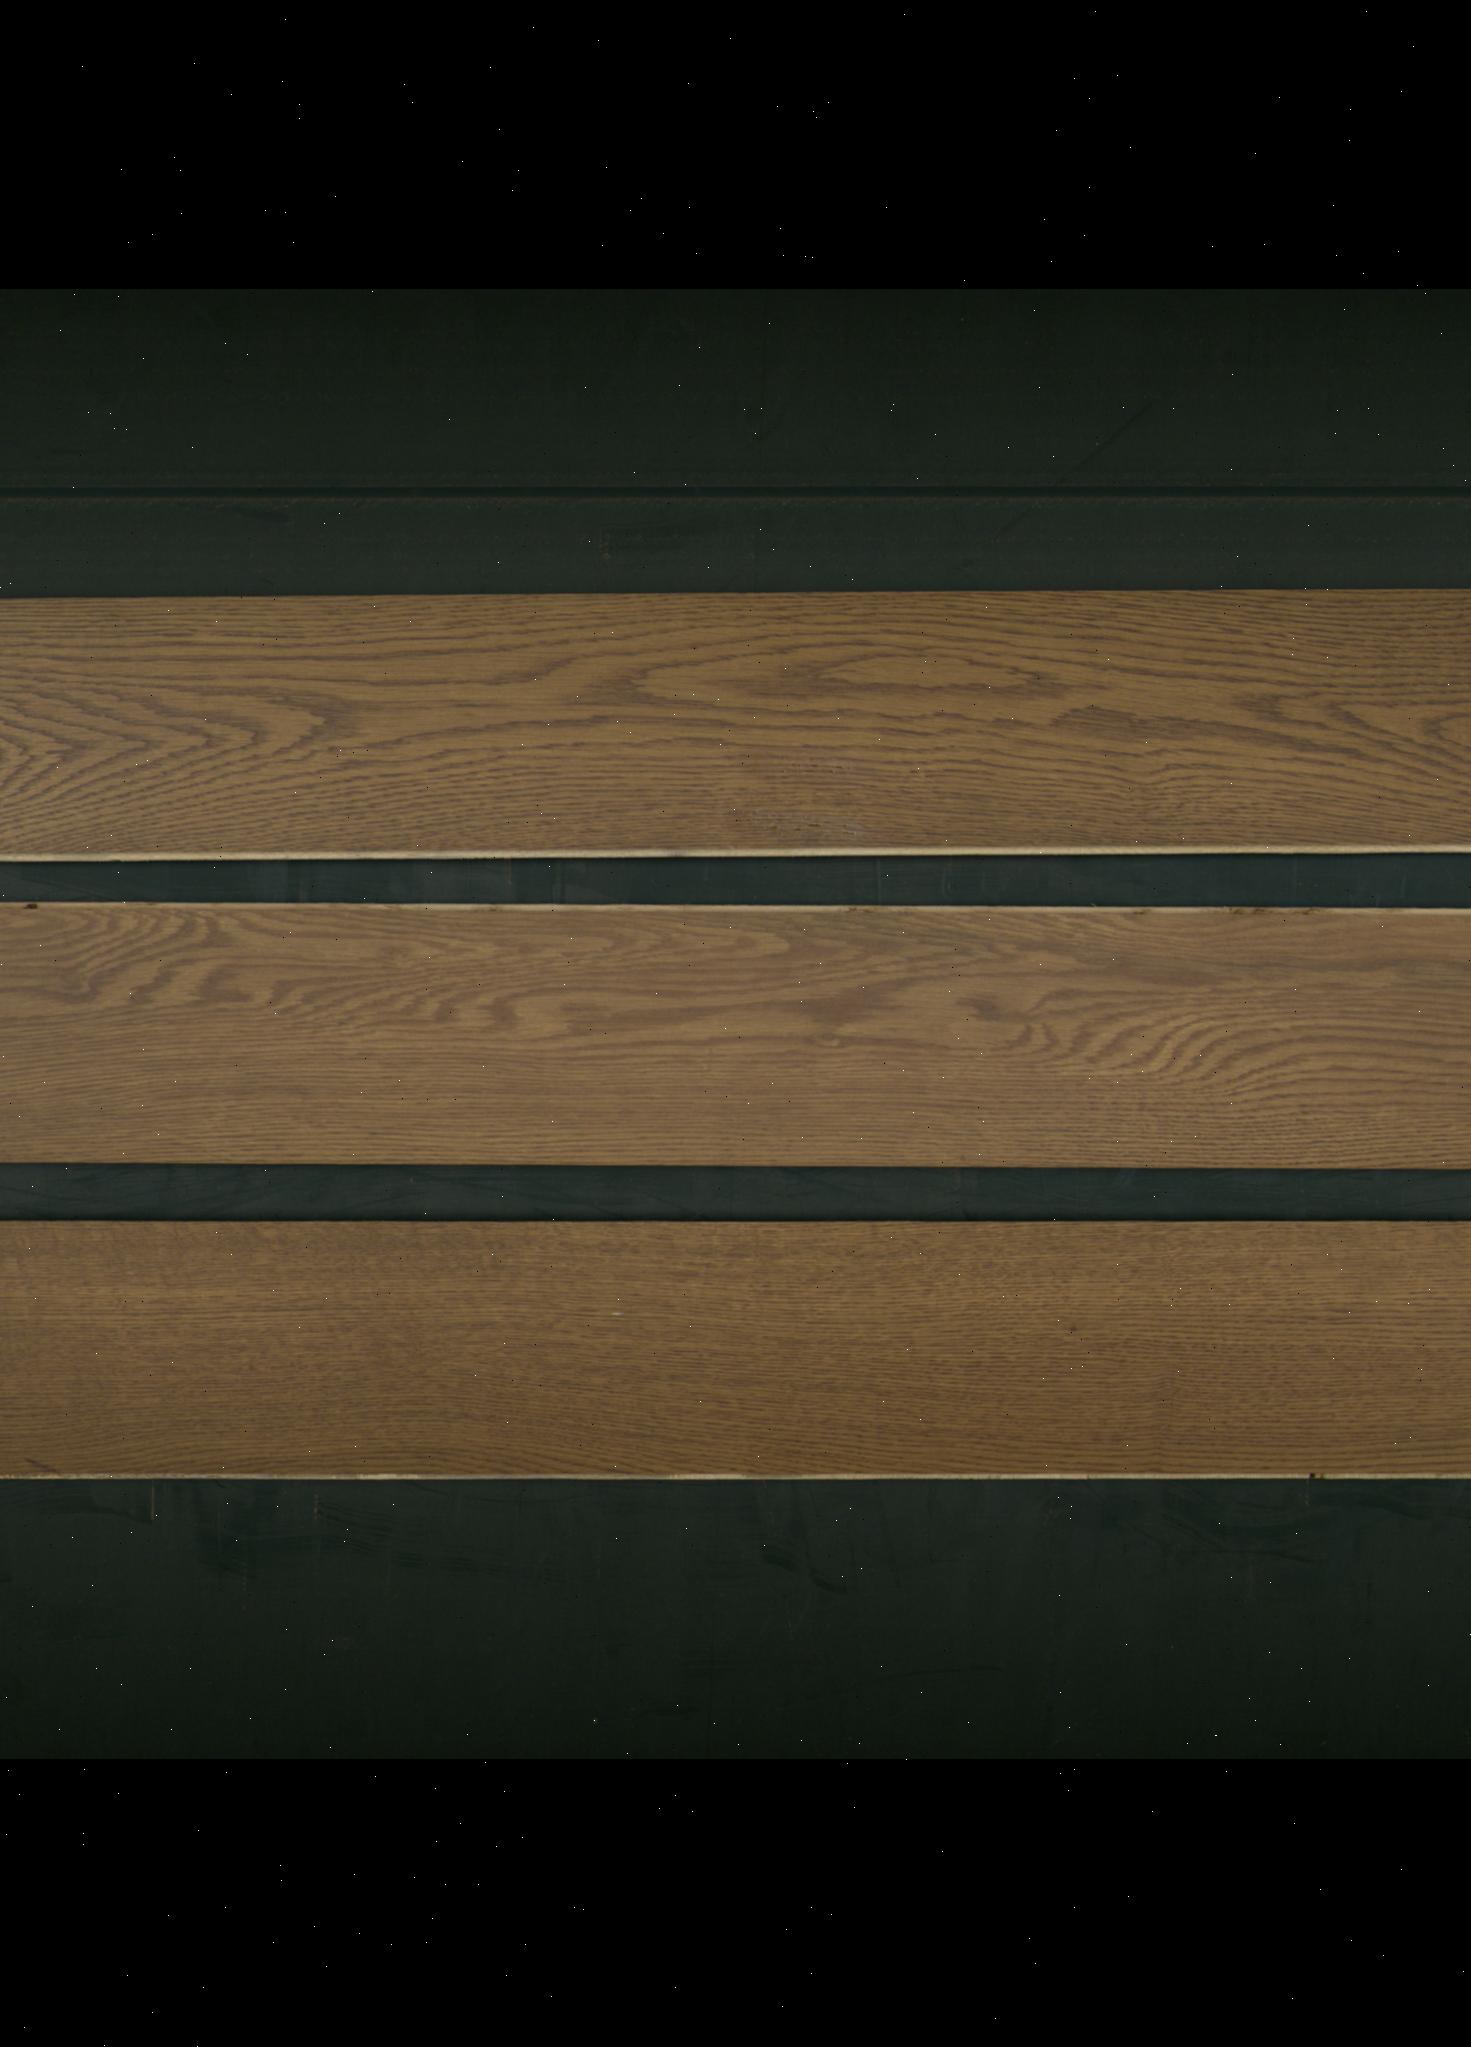
Label: mixers